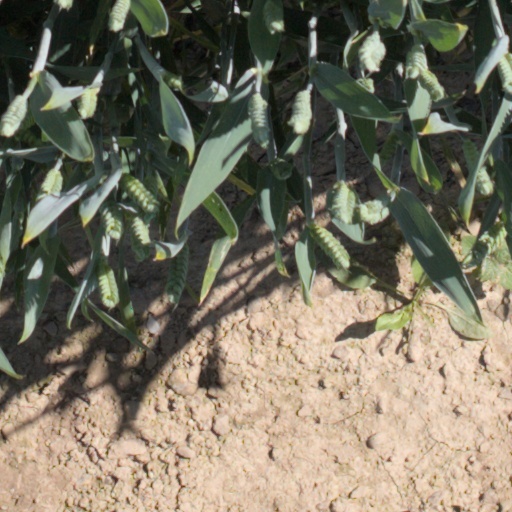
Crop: wheat